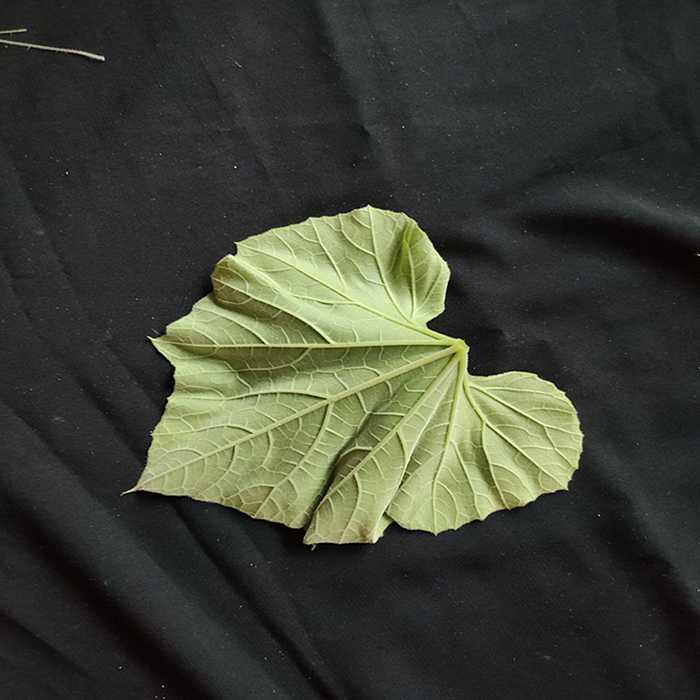
Plant: Bottle gourd
Label: Fresh leaf